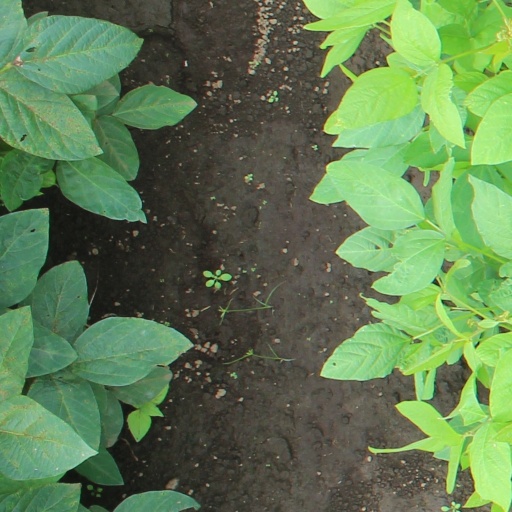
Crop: soybean